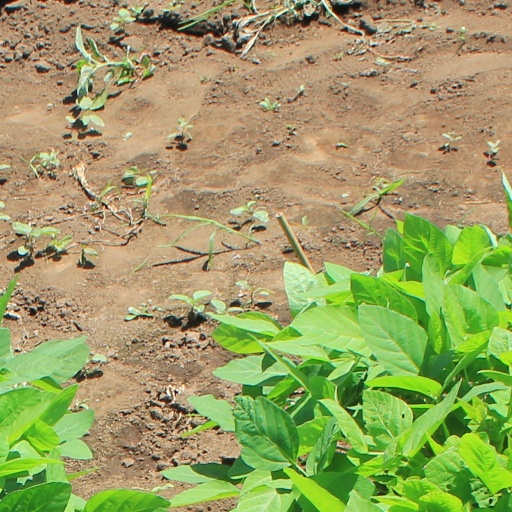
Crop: soybean